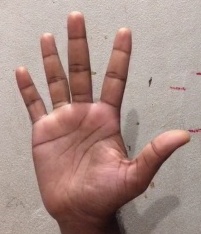
ASL sign: 5